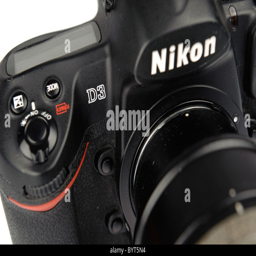
detail shot of a full frame digital camera dslr